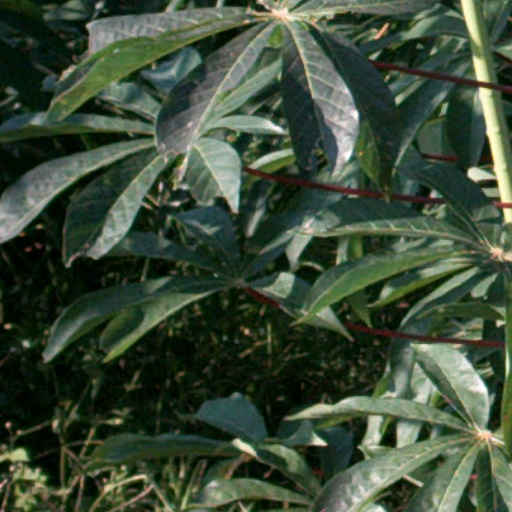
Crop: cassava